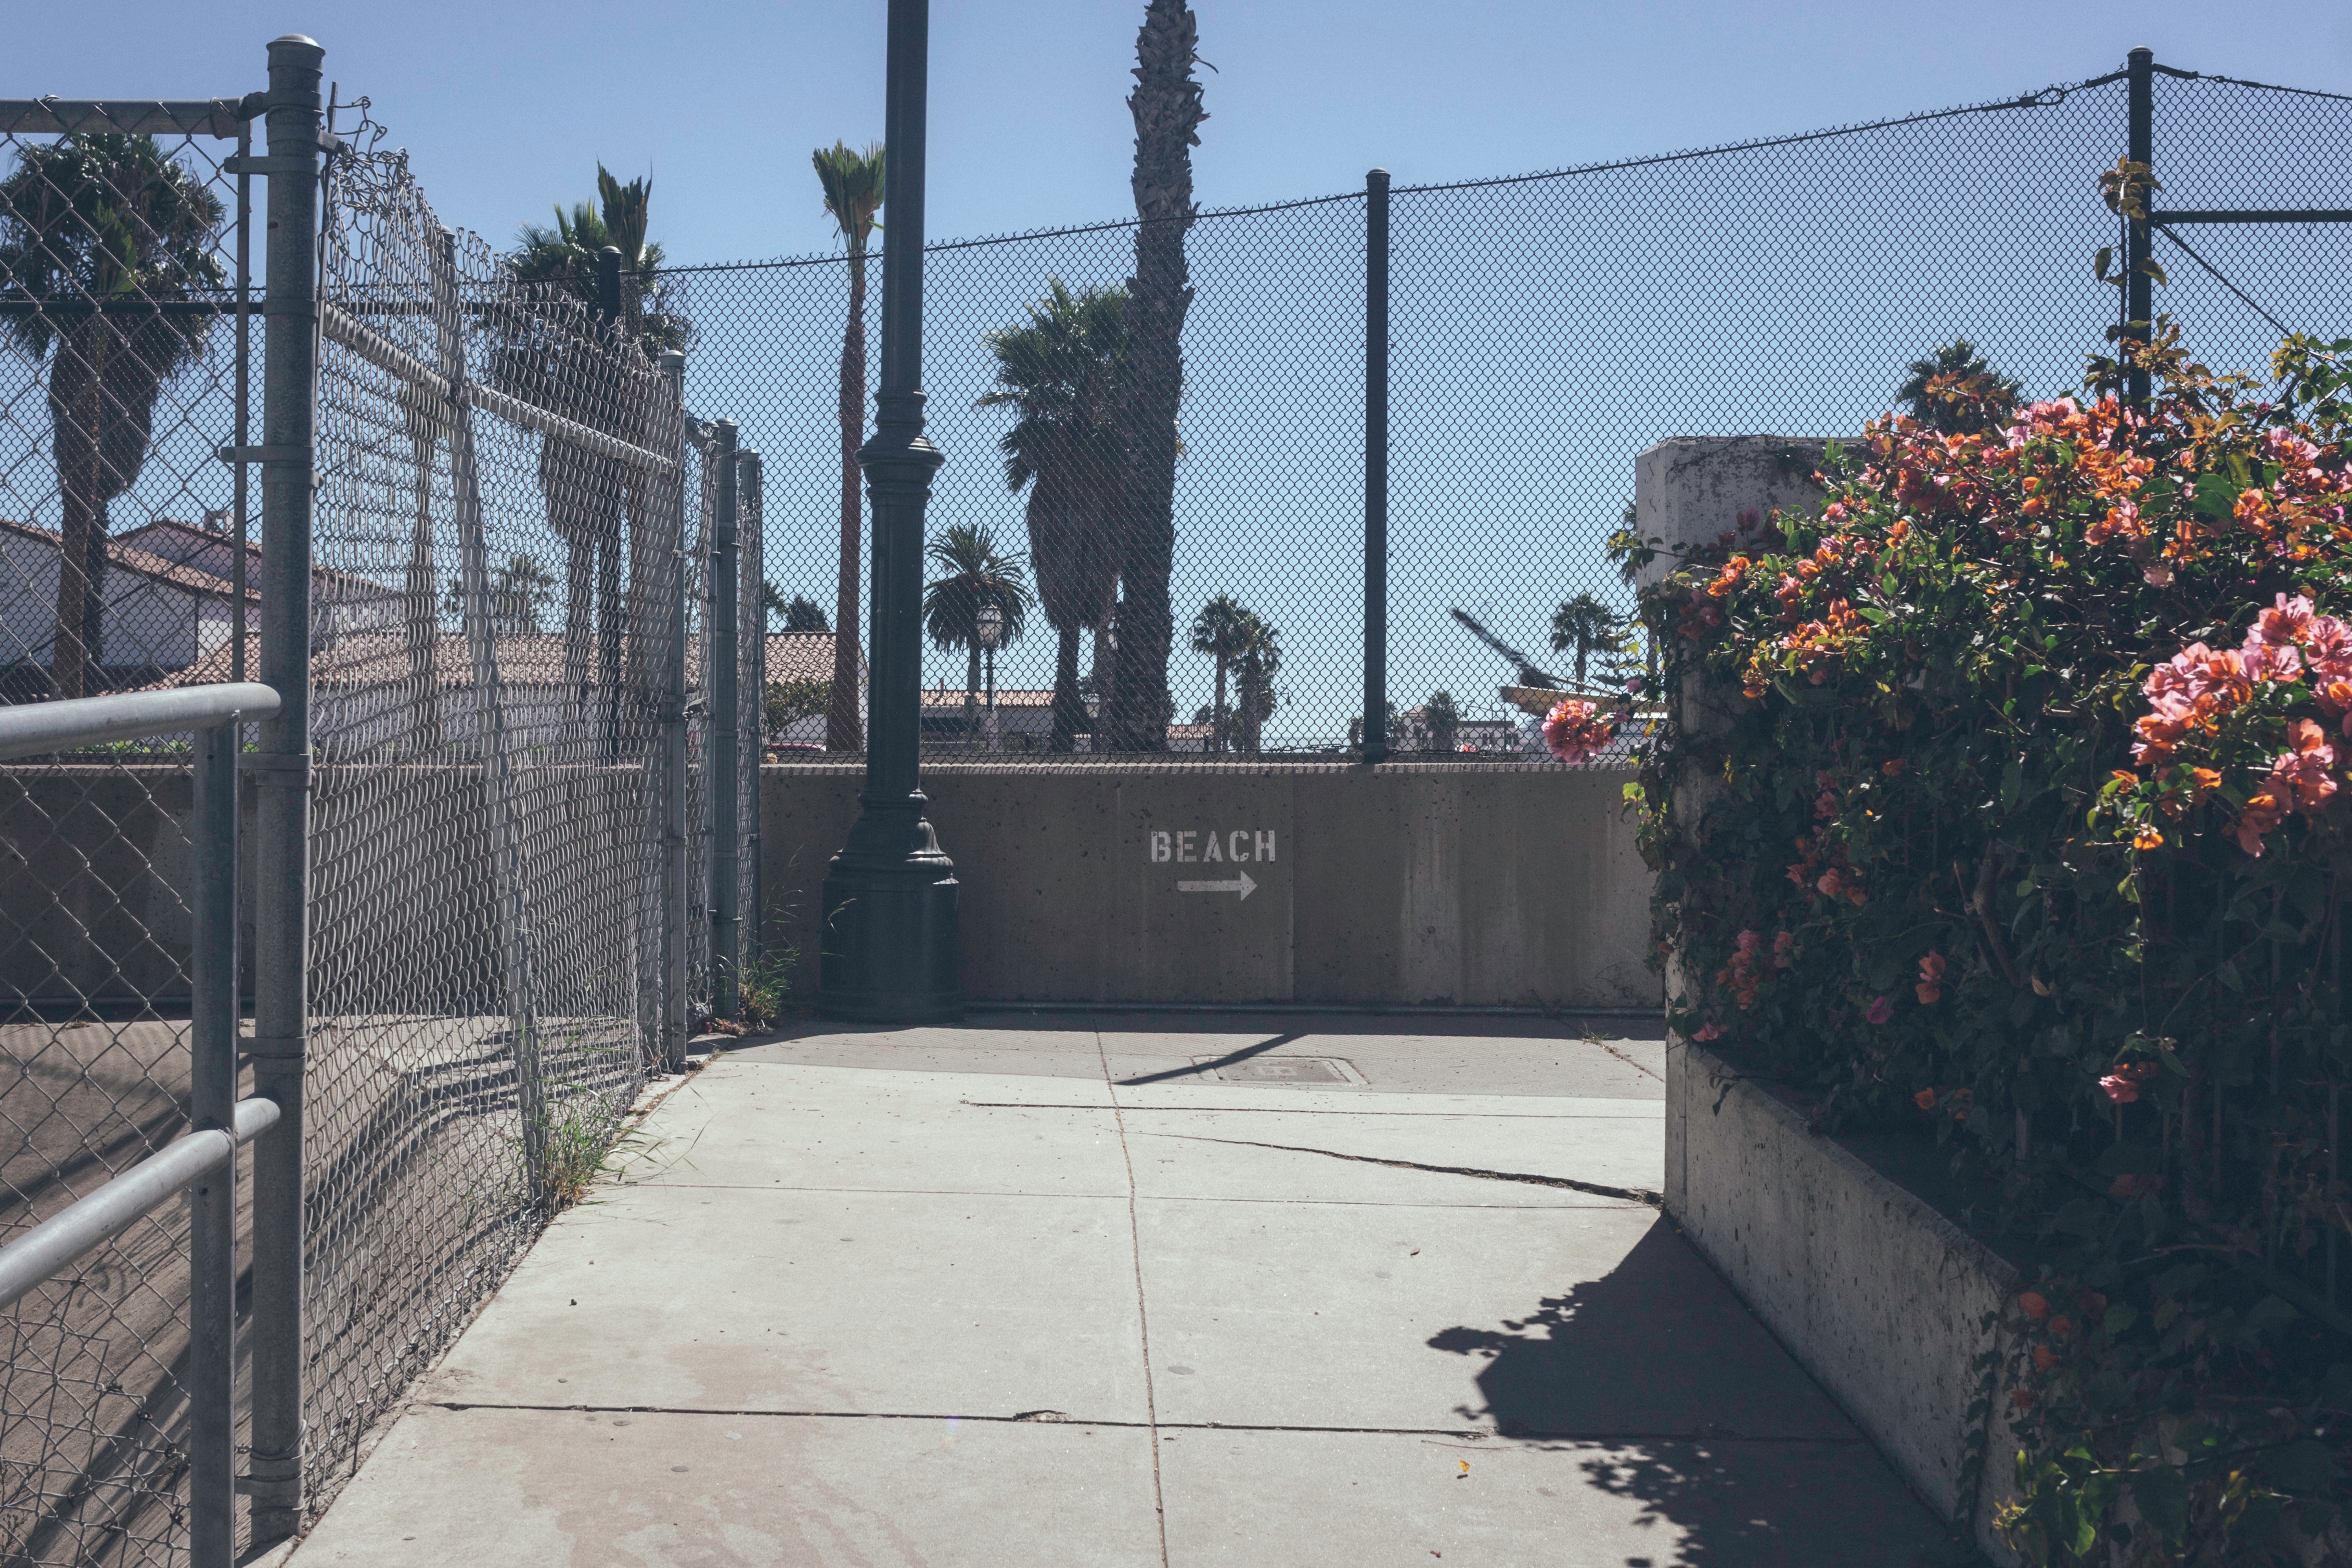
beach, coast, path, fence, street, city, urban, pavement, walkway, summer, transport, direction, holiday, concrete, way, footpath, neighbourhood, urban area, outdoor structure, home fencing